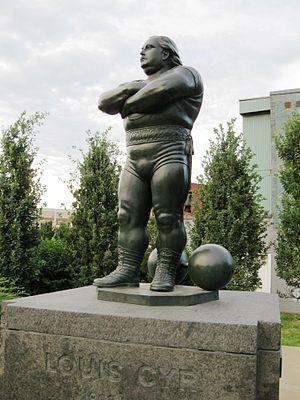
Le monument à Louis Cyr est une sculpture de Robert Pelletier (1914-1984) situé dans le quartier Saint-Henri à Montréal. Il fut inauguré en juin 1973 dans le square Élizabeth, renommé parc des Hommes-Forts en 1994.